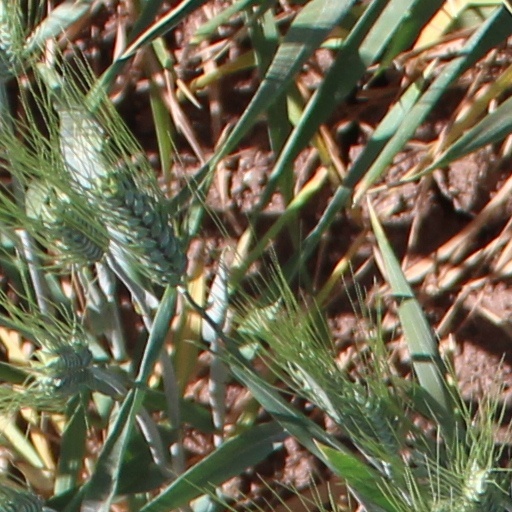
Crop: wheat